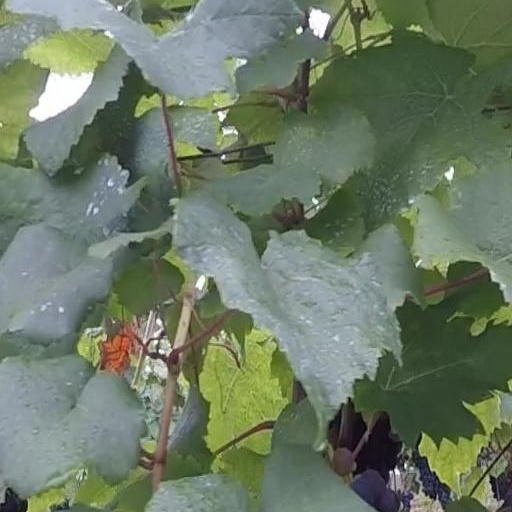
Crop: grape